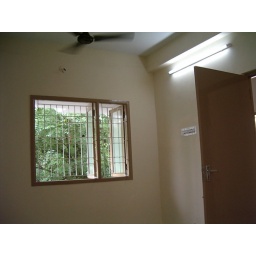
Master bedroom in first floor with attached bath